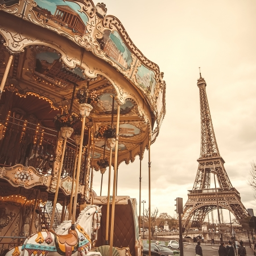
the retro carousel and tower with a retro effect .